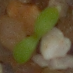
Label: scentless_mayweed